CouchSurfing

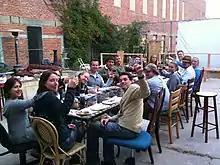
Lunch at former headquarters in San Francisco

From 2006 until the company raised financing in 2011, development of the website occurred mostly at events called "Couchsurfing Collectives", in which members met to voluntarily improve the website. Collectives took place in Montreal, Vienna, New Zealand, Rotterdam, Costa Rica, Samara, Alaska, Istanbul, and Thailand. However, the collectively-coded website was full of software bugs and crashes were common. Many members believed that the website needed to be redesigned from scratch. The collectives were also hindered by volunteers, who just came to party, as well as by tax laws in each jurisdiction.